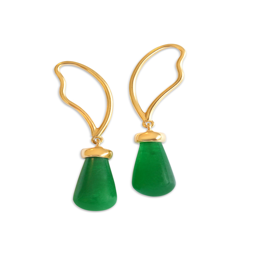
tear shaped drop earrings with yellow gold wings that sit along the ear .